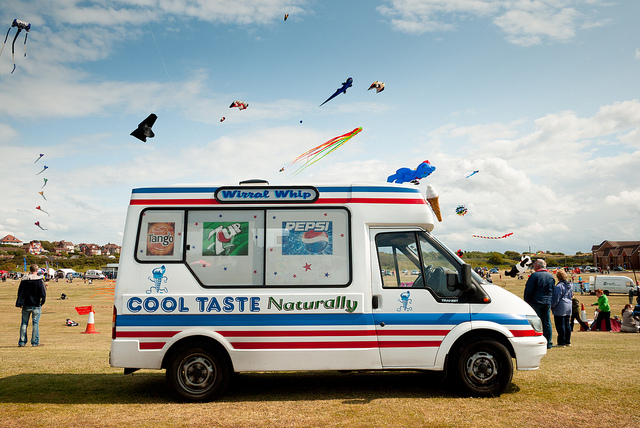
user: Given an image and a question. Answer the question in a short answer. Question: What is the theme of this gathering? Short Answer:
assistant: kite